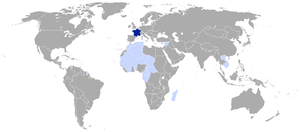
La Troisième République, ou IIIᵉ République, est le régime républicain en vigueur en France de septembre 1870 à juillet 1940, soit pendant presque 70 ans, le premier à s'imposer en France dans la durée depuis 1789. En effet, la France a expérimenté, en 80 ans, sept régimes politiques : trois monarchies constitutionnelles, deux républiques et deux empires. Ces difficultés contribuent à expliquer les hésitations de l'Assemblée nationale, qui met neuf ans, de 1870 à 1879, pour renoncer à la royauté et proposer une troisième constitution républicaine.